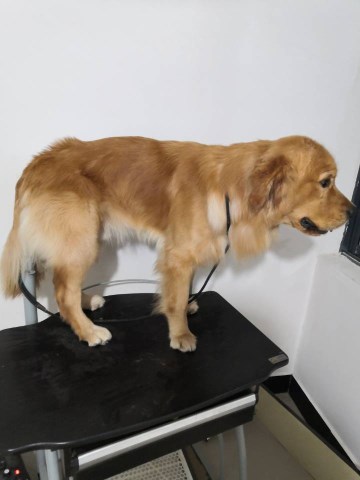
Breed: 5355-n000126-golden_retriever